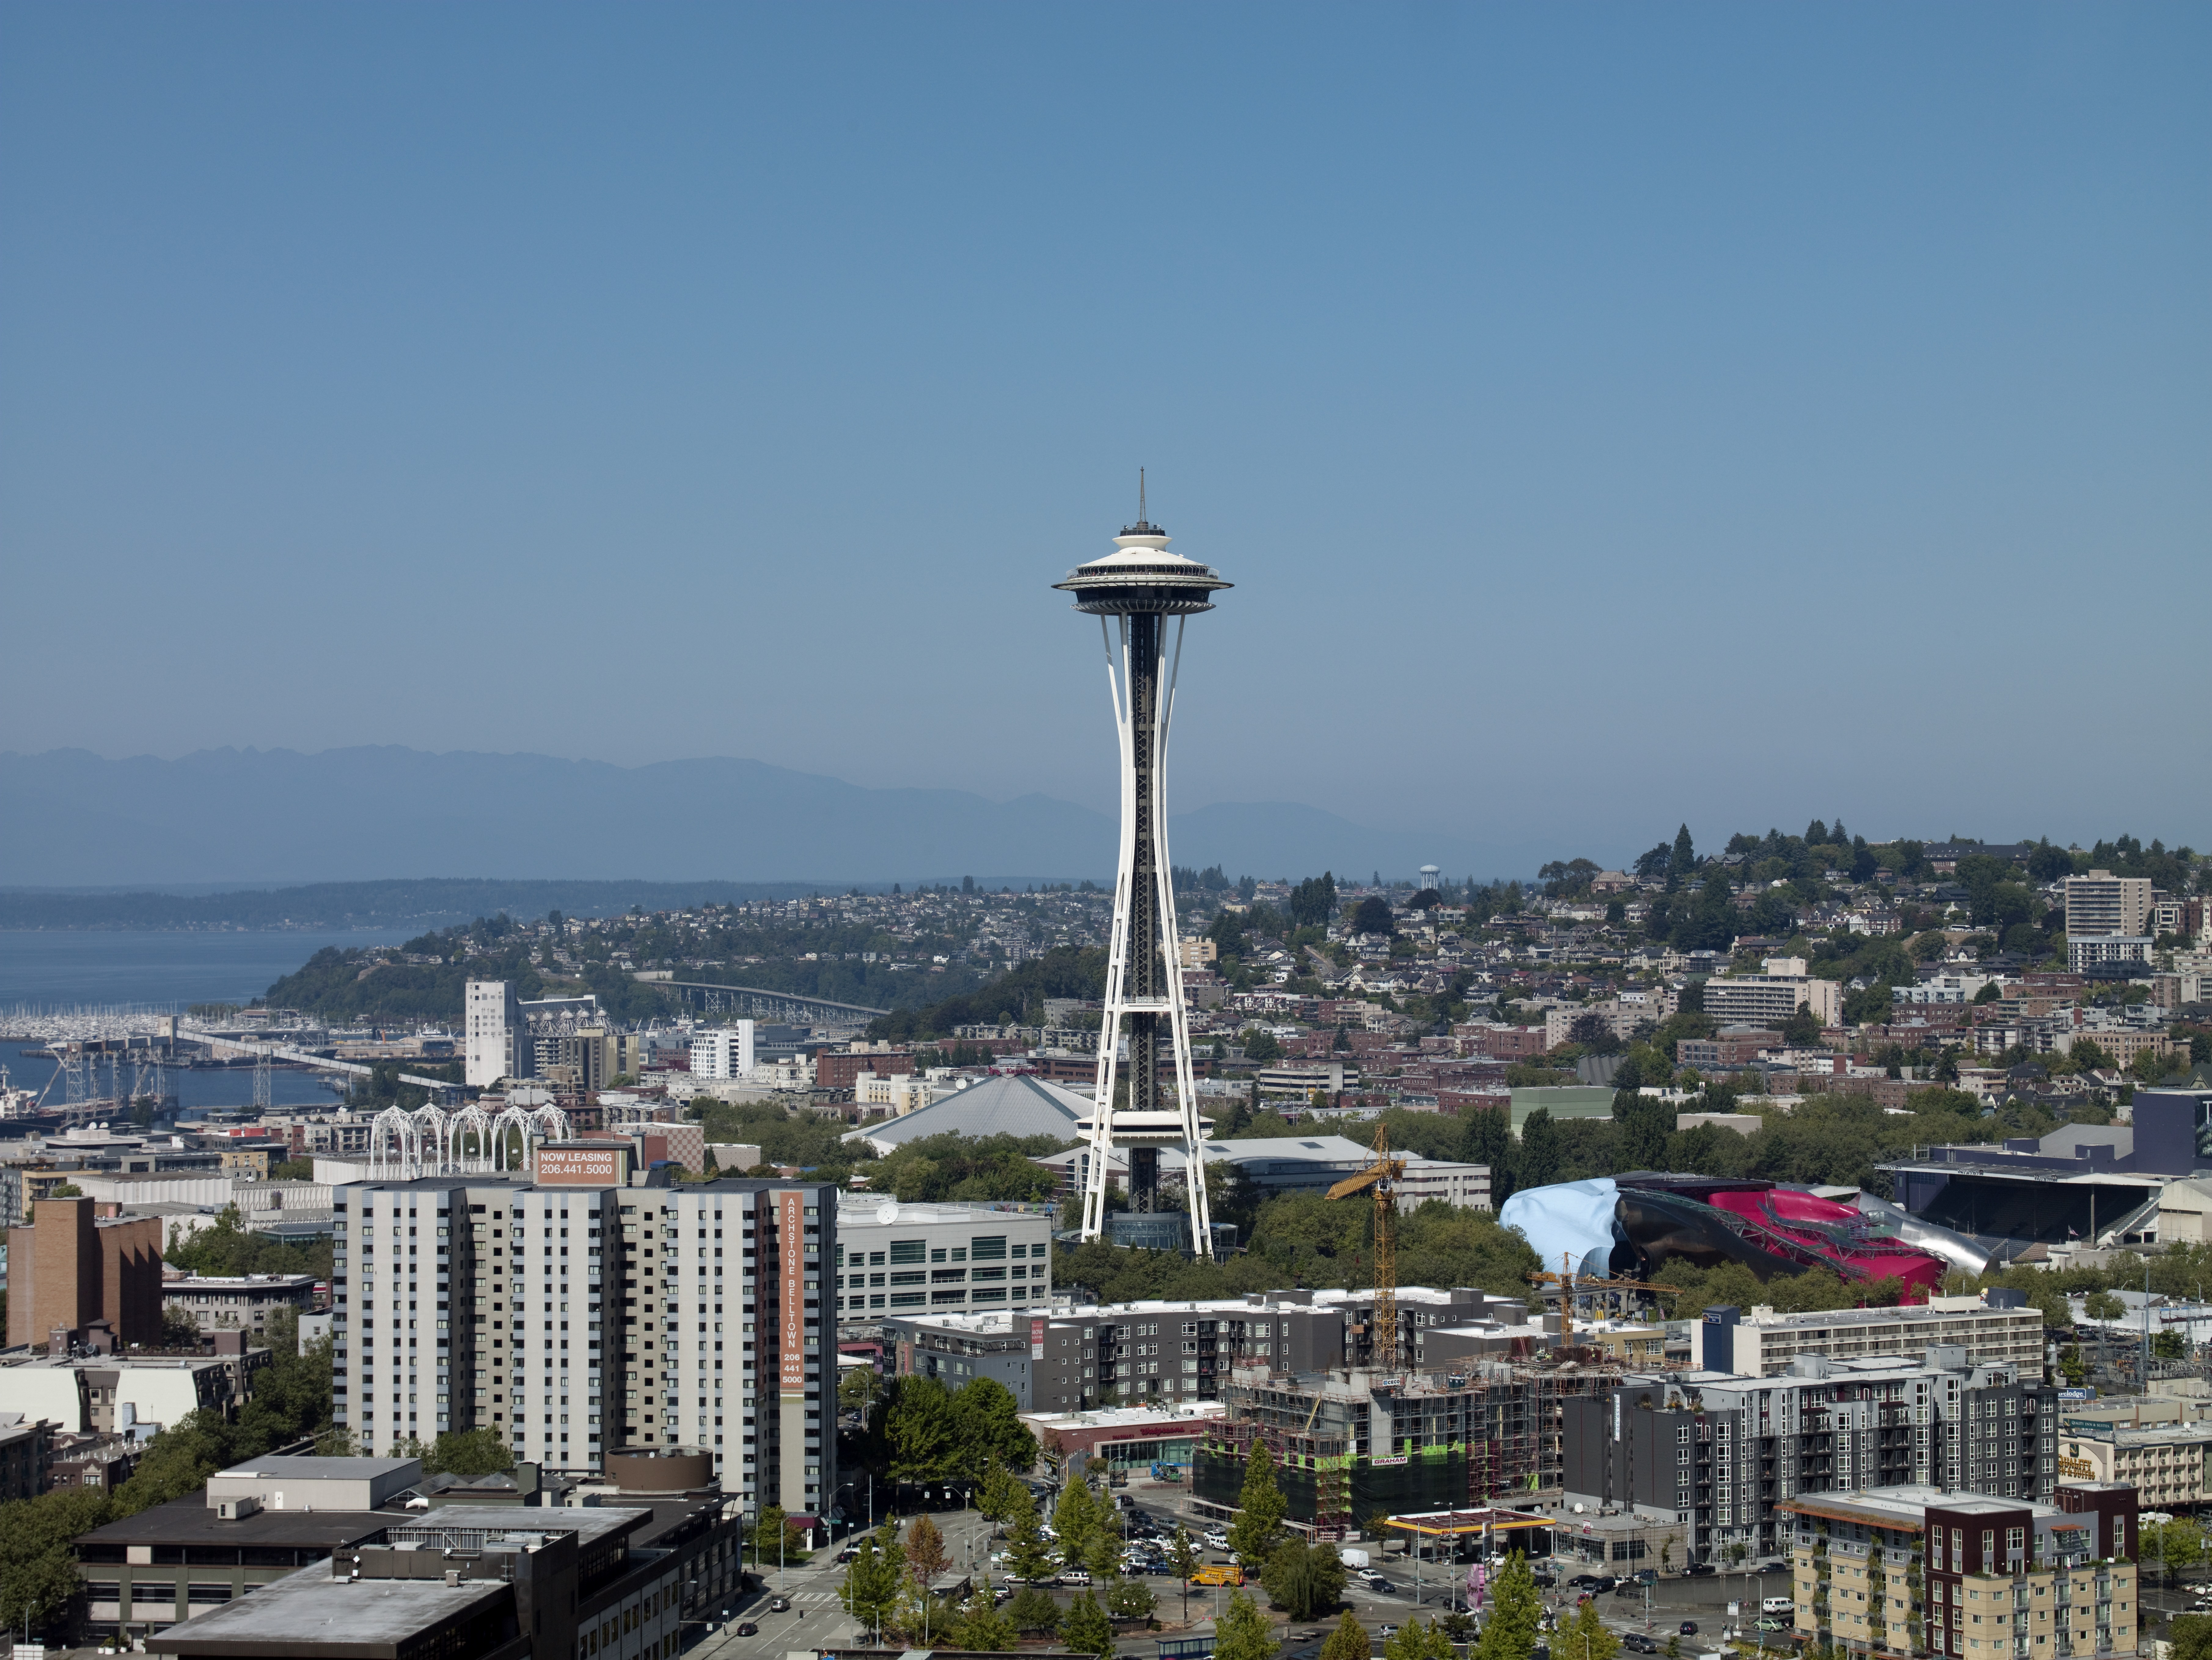
architecture, structure, sky, skyline, view, city, skyscraper, urban, cityscape, downtown, tower, scenic, usa, landmark, stadium, tower block, space needle, washington, seattle, buildings, control tower, human settlement